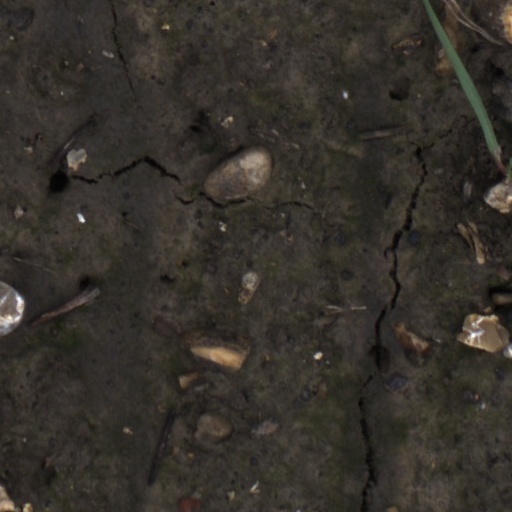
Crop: wheat